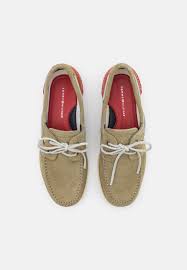
Label: Boat